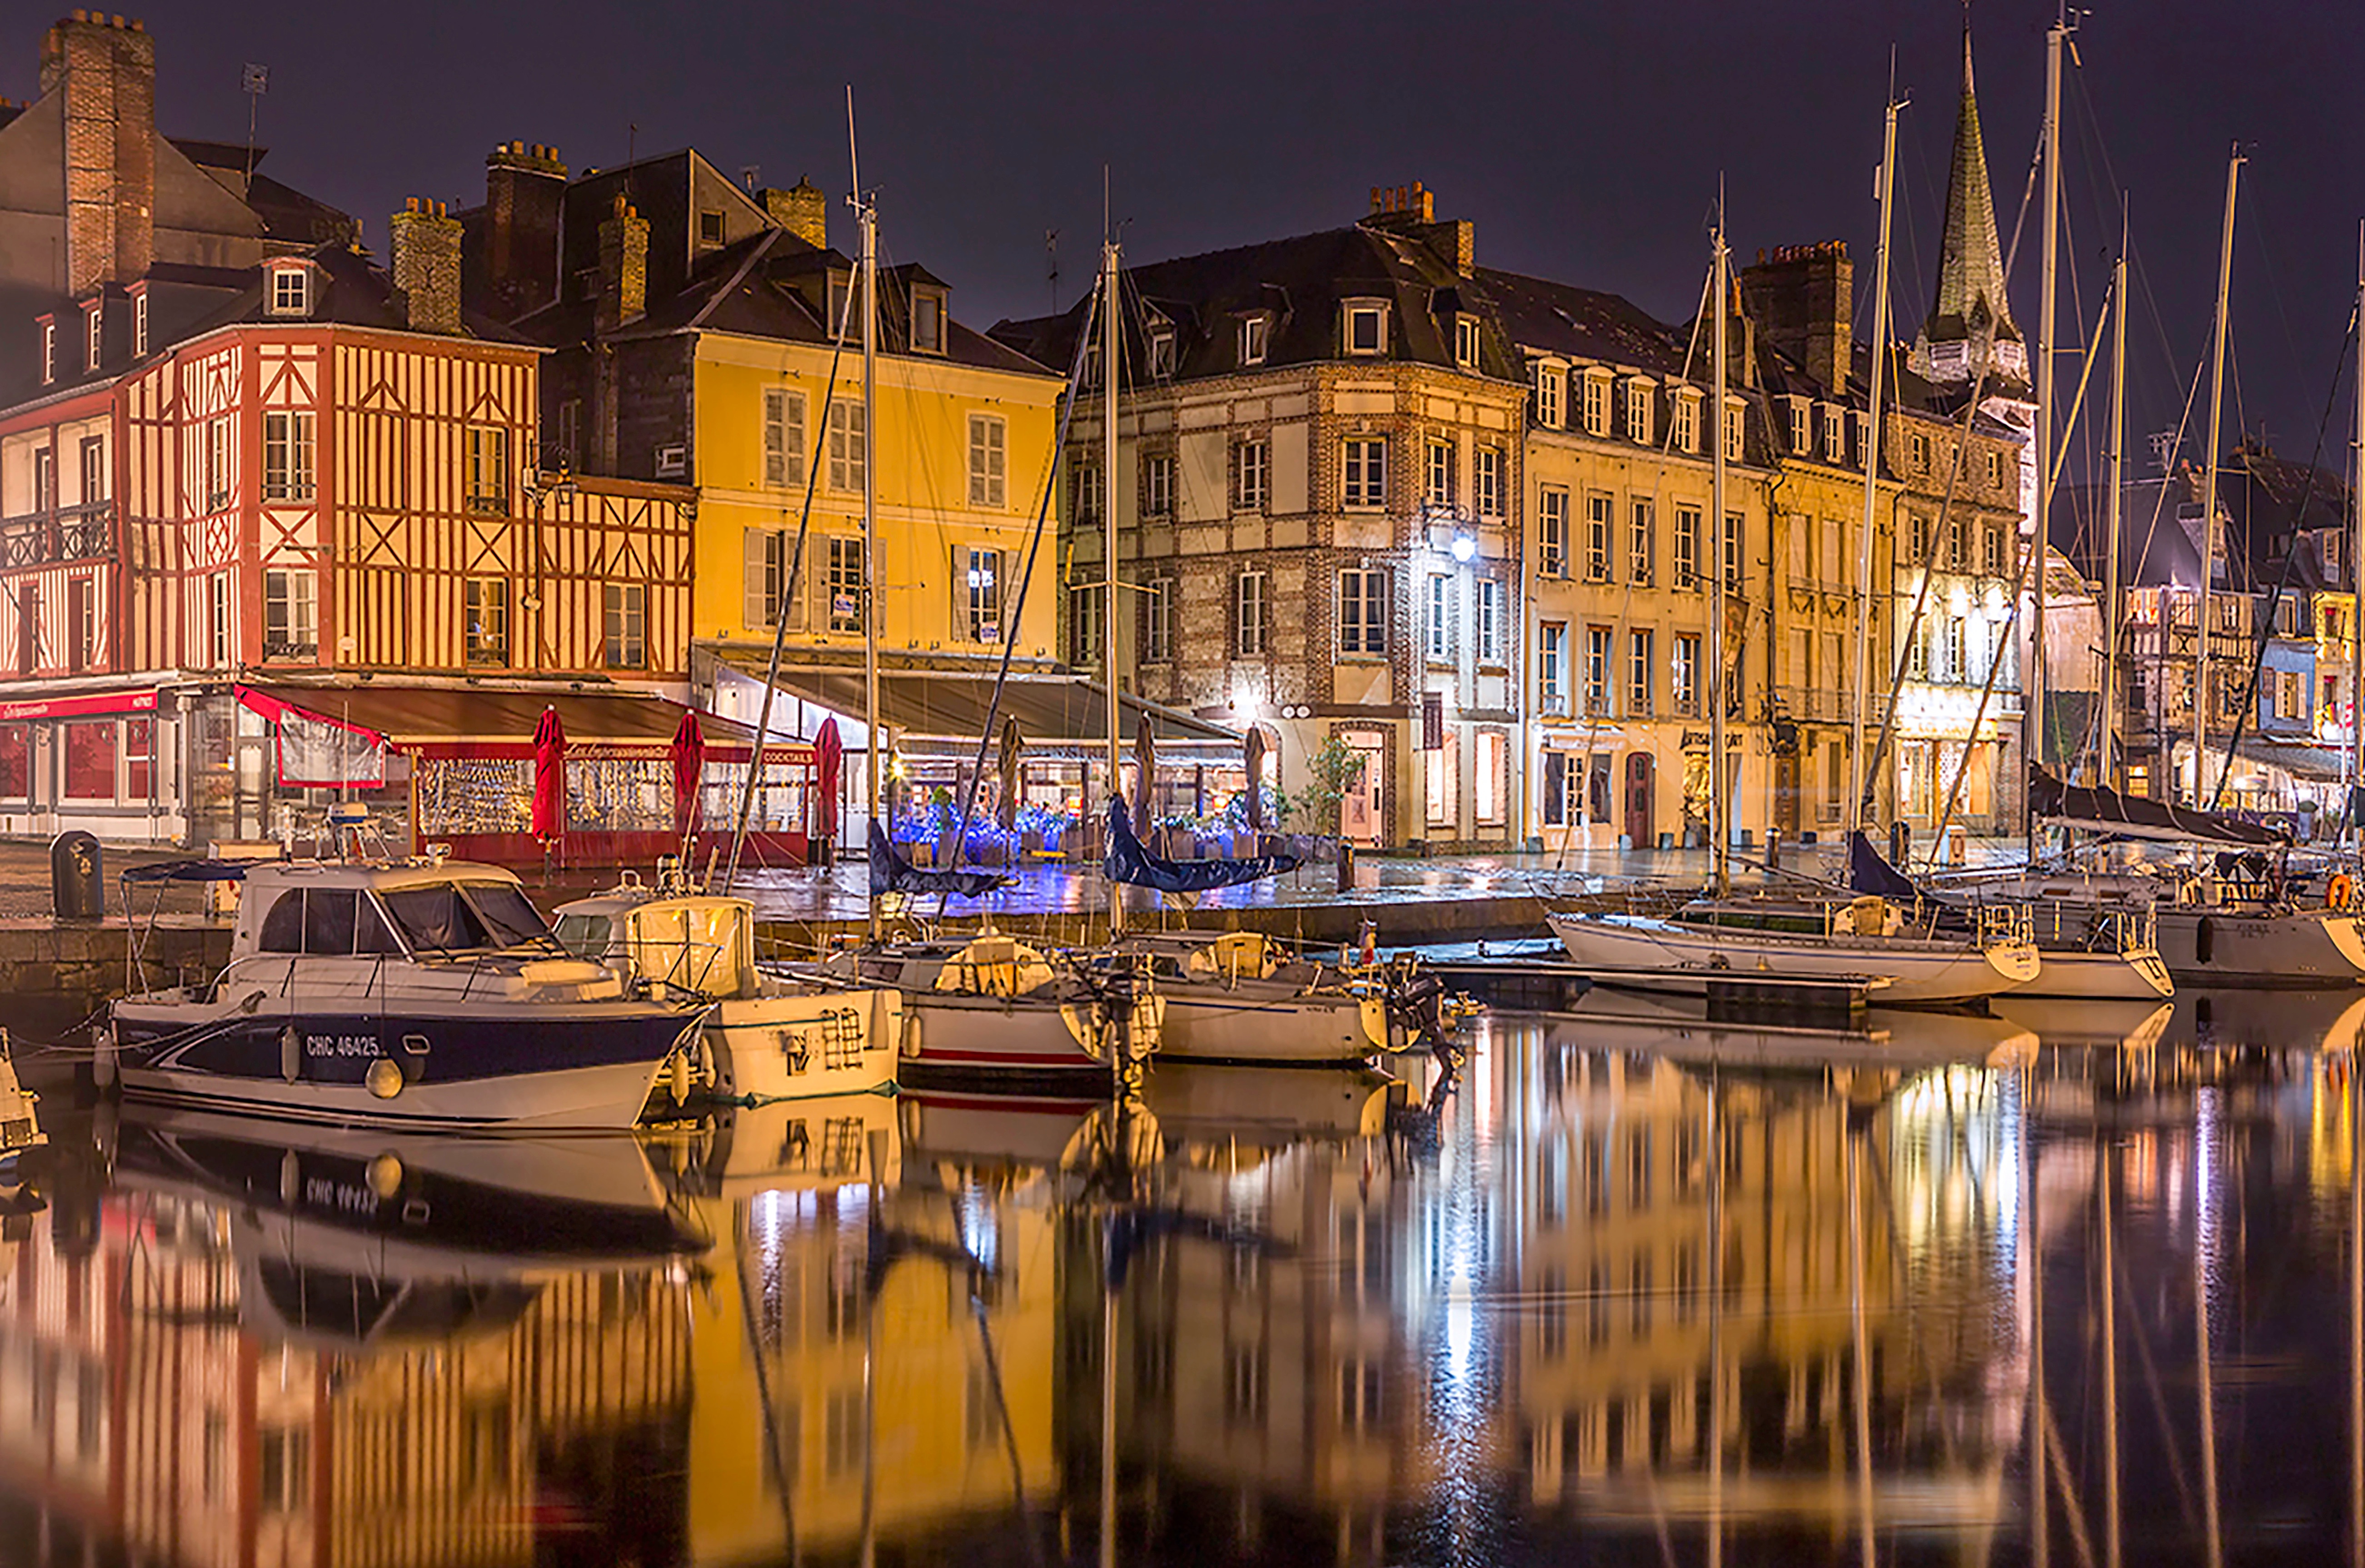
dock, boat, night, city, canal, cityscape, evening, reflection, vehicle, marina, waterway, urban area